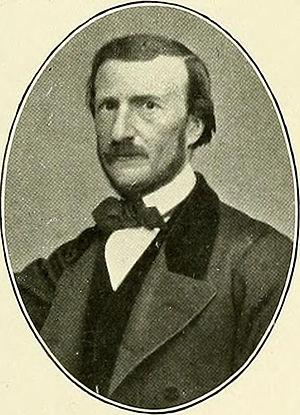
Dominique Clos, né le 25 mai 1821 à Sorèze dans le Tarn et mort dans la même ville le 19 août 1908, est un médecin et un botaniste français.